Foreign policy of the George W. Bush administration

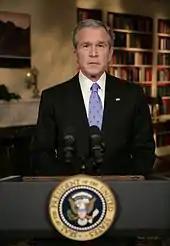
President Bush announces the new strategy on Iraq from the White House Library, January 10, 2007

President Bush designated Bahrain a Major non-NATO ally in 2002. President Bush signed the Bahrain–United States Free Trade Agreement into law on January 11, 2006. The FTA was implemented on August 1, 2006, and will reduce certain barriers of trade between the two countries.